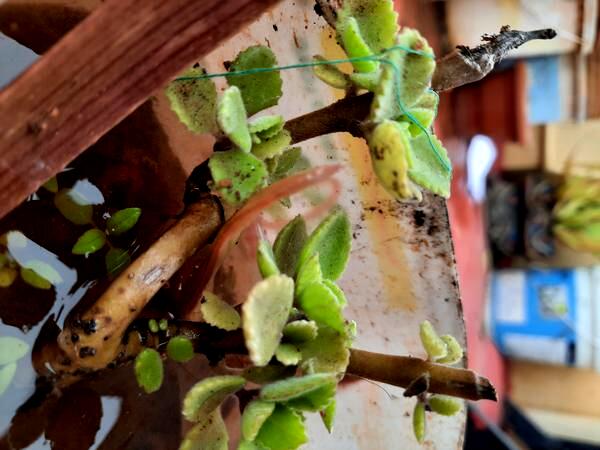
Plant: Doddapatre